Church of St Chad, Lichfield

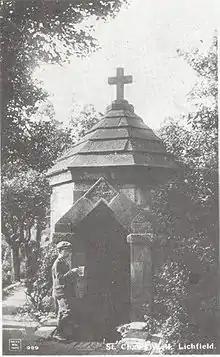
The stone structure which stood over St Chad's Well from the 1830s to the 1950s.

A monastery named the station of St Chad was built nearby the spring on the present site of the church around the time of St Chad. Of the original Saxon monastery nothing remains.